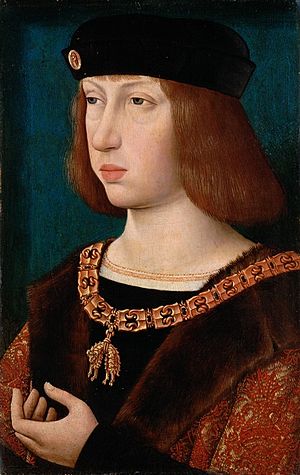
Filip den Smukke af Kastilien
Filip 1. den Smukke af Kastilien var kortvarigt konge af Kastilien.